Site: brandenburg
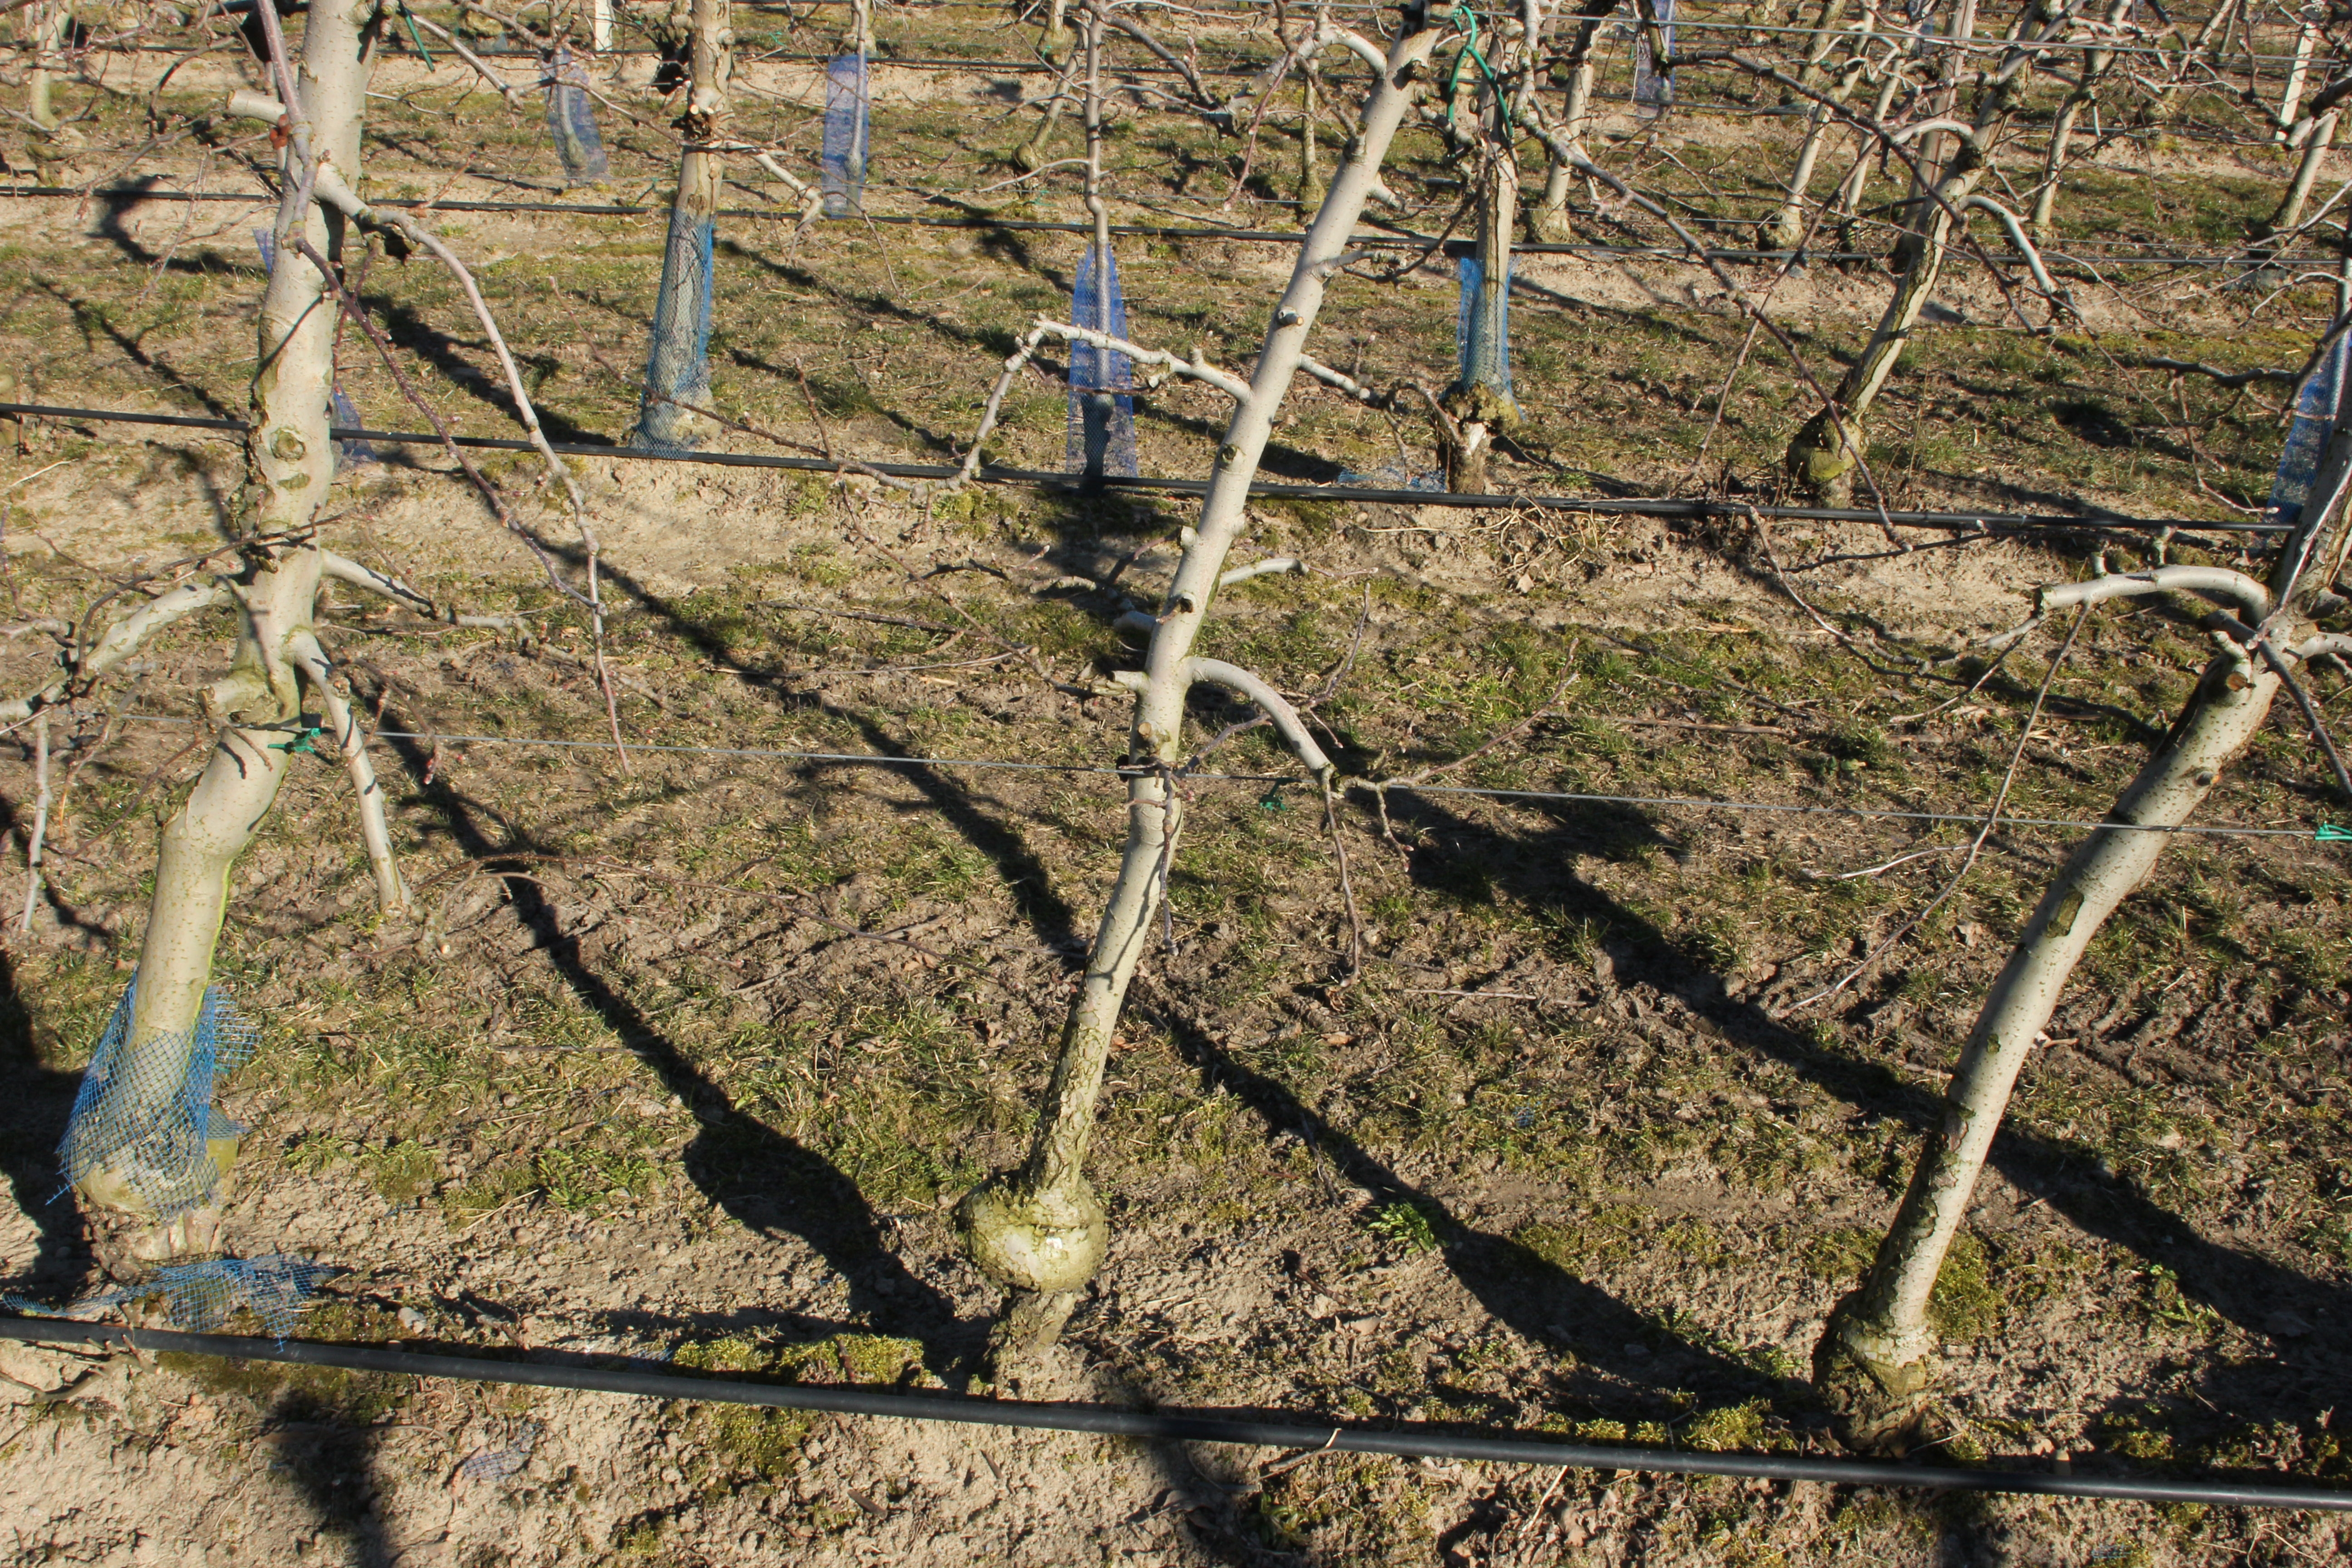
Growth stage (BBCH 03): Bud development